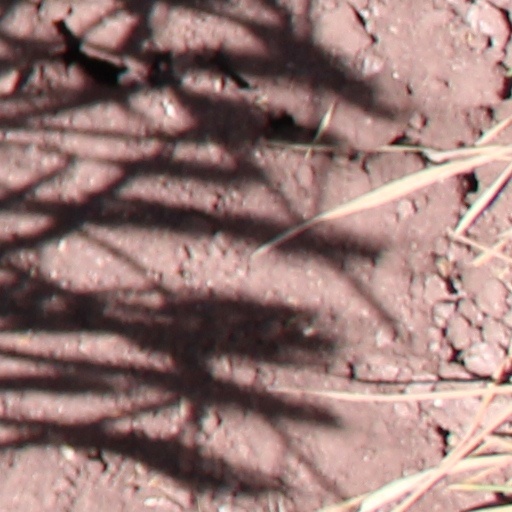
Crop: wheat